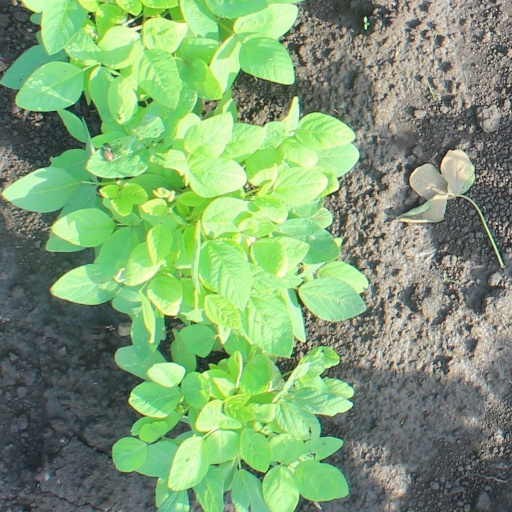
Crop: soybean